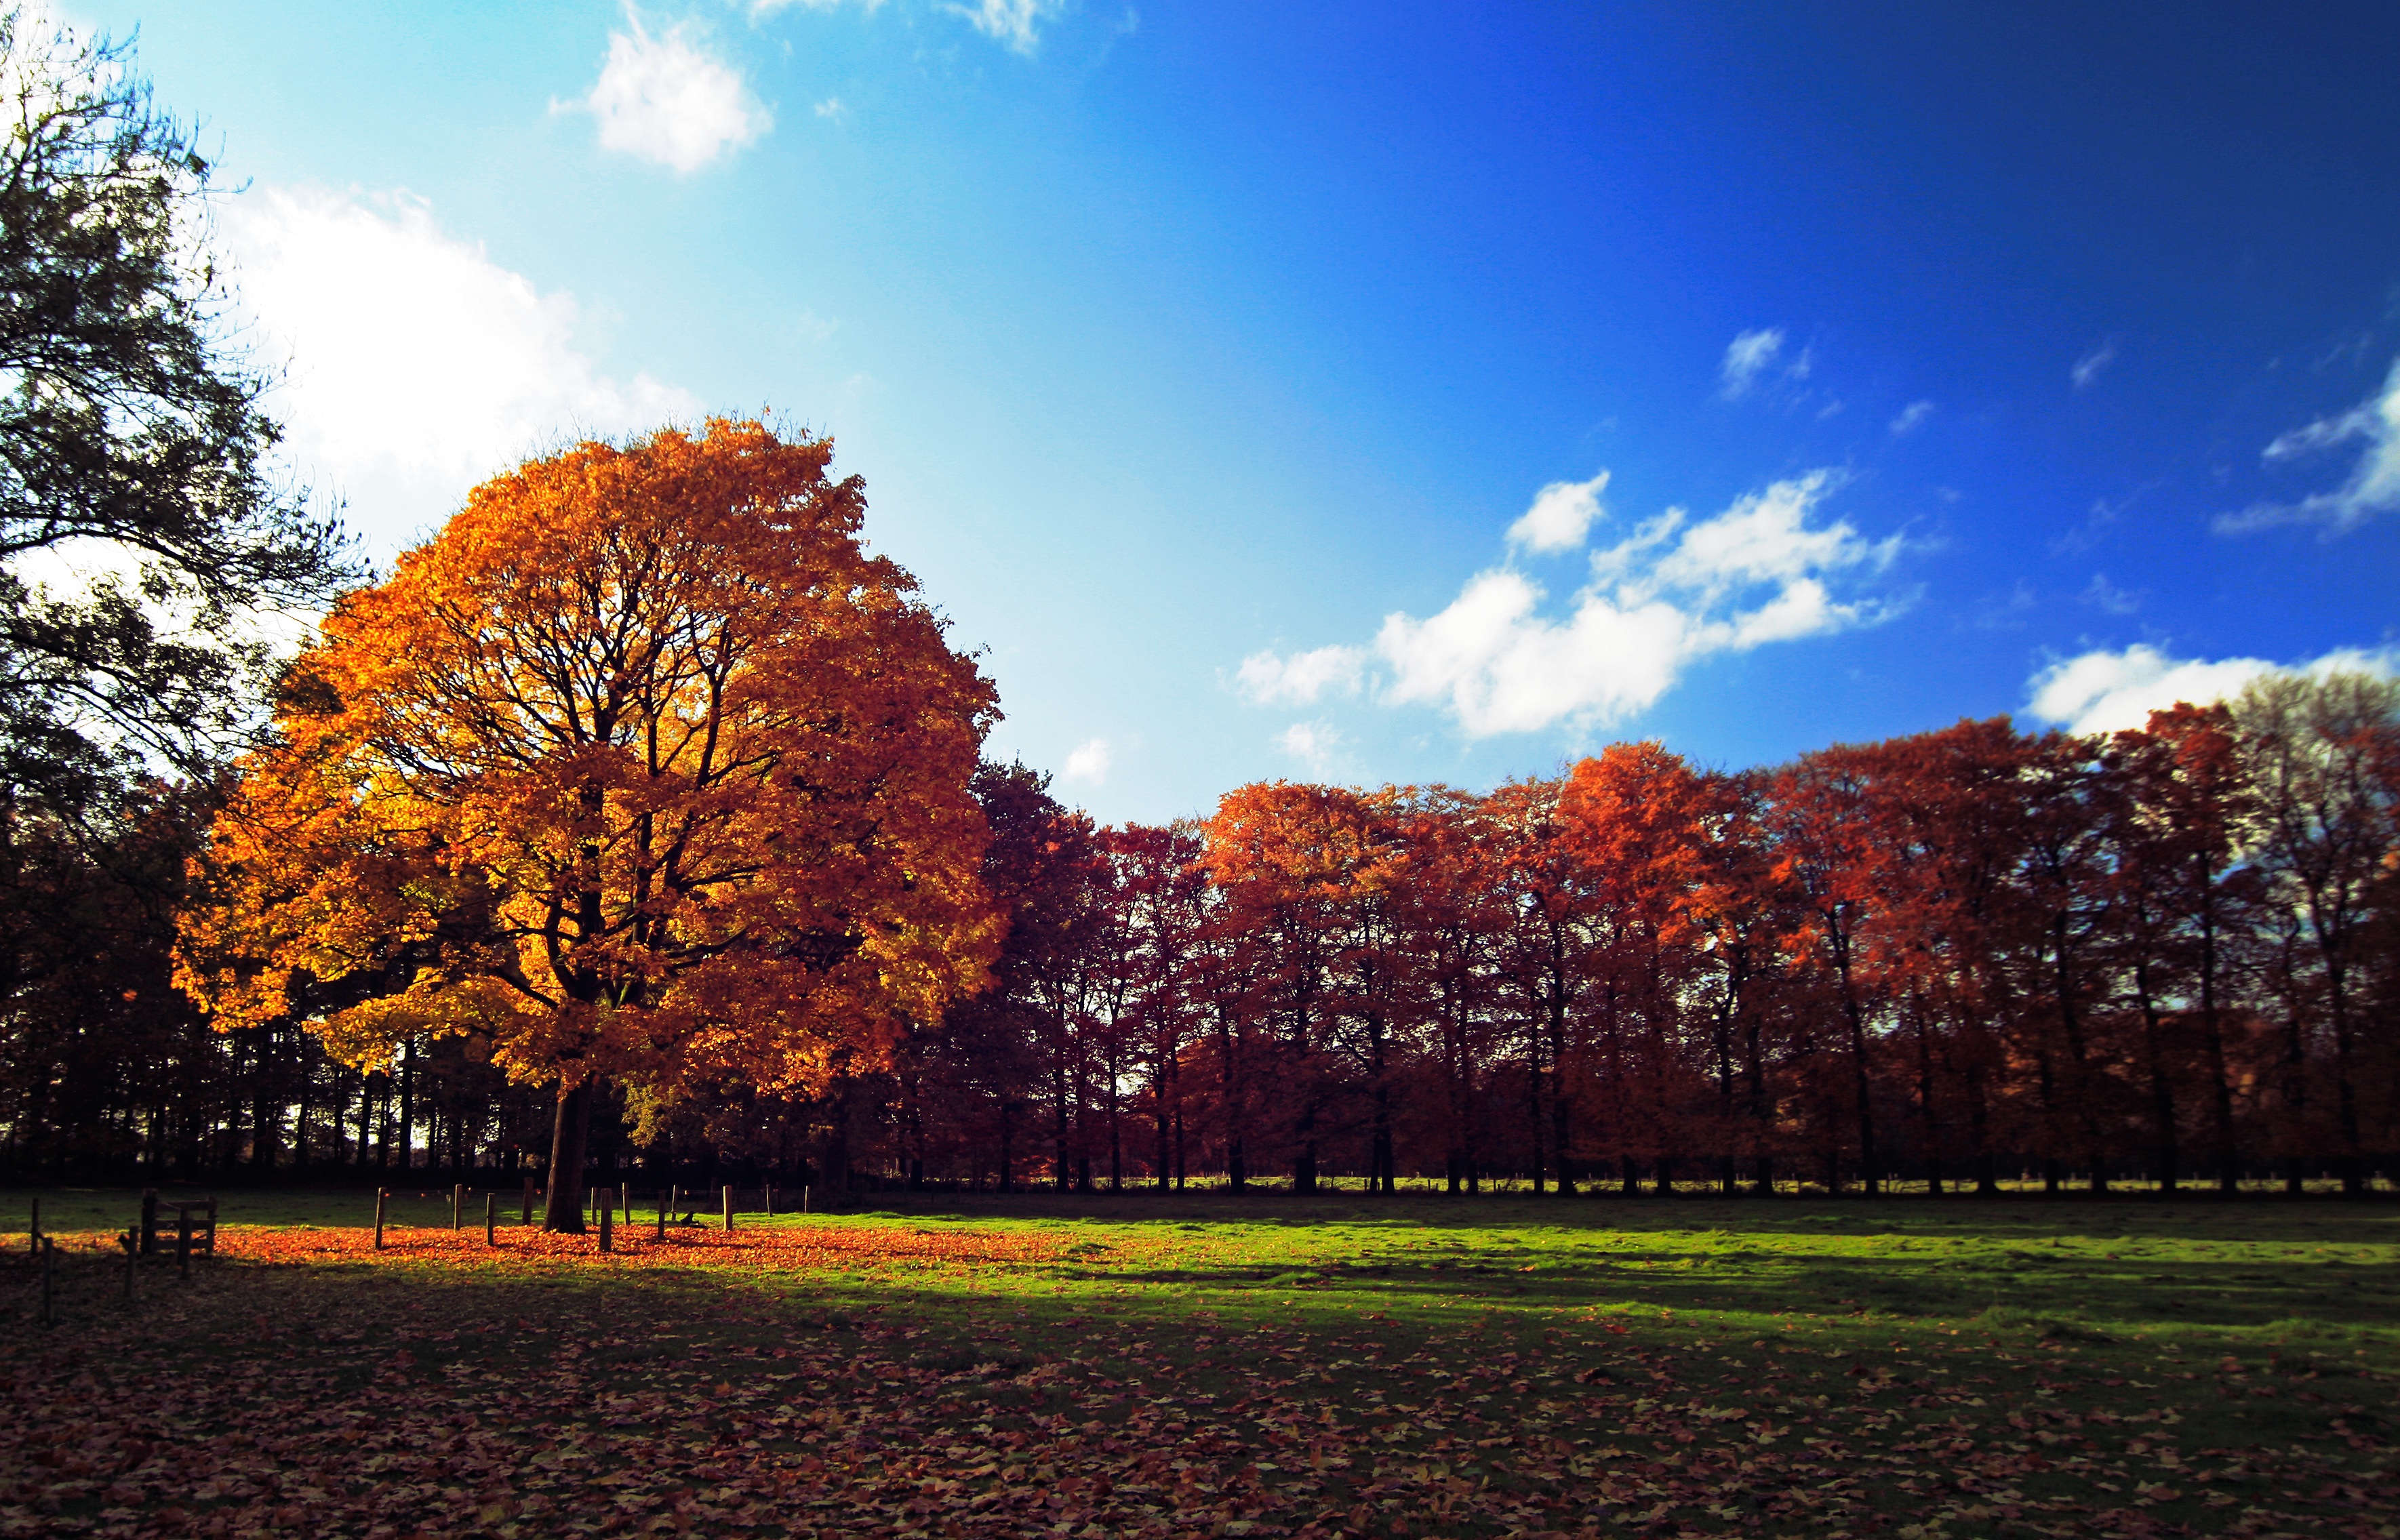
tree, nature, grass, cloud, plant, sky, sunrise, sunset, field, sunlight, morning, leaf, flower, dawn, dusk, evening, reflection, autumn, season, woody plant